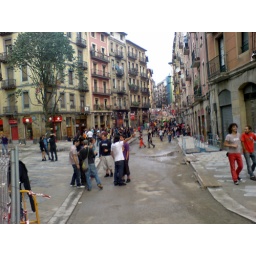
abtffn8aaa.wordpress.com/, My feet in the sky of Bilbao and my head in San Francisco street